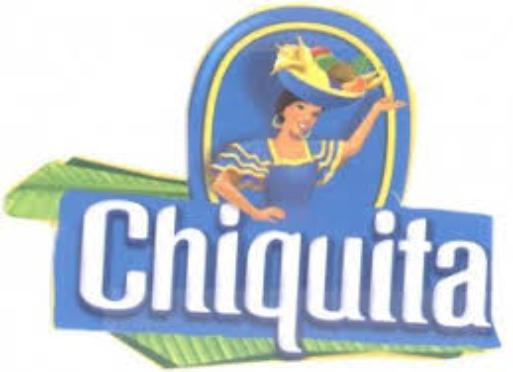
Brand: Chiquita
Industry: Clothes